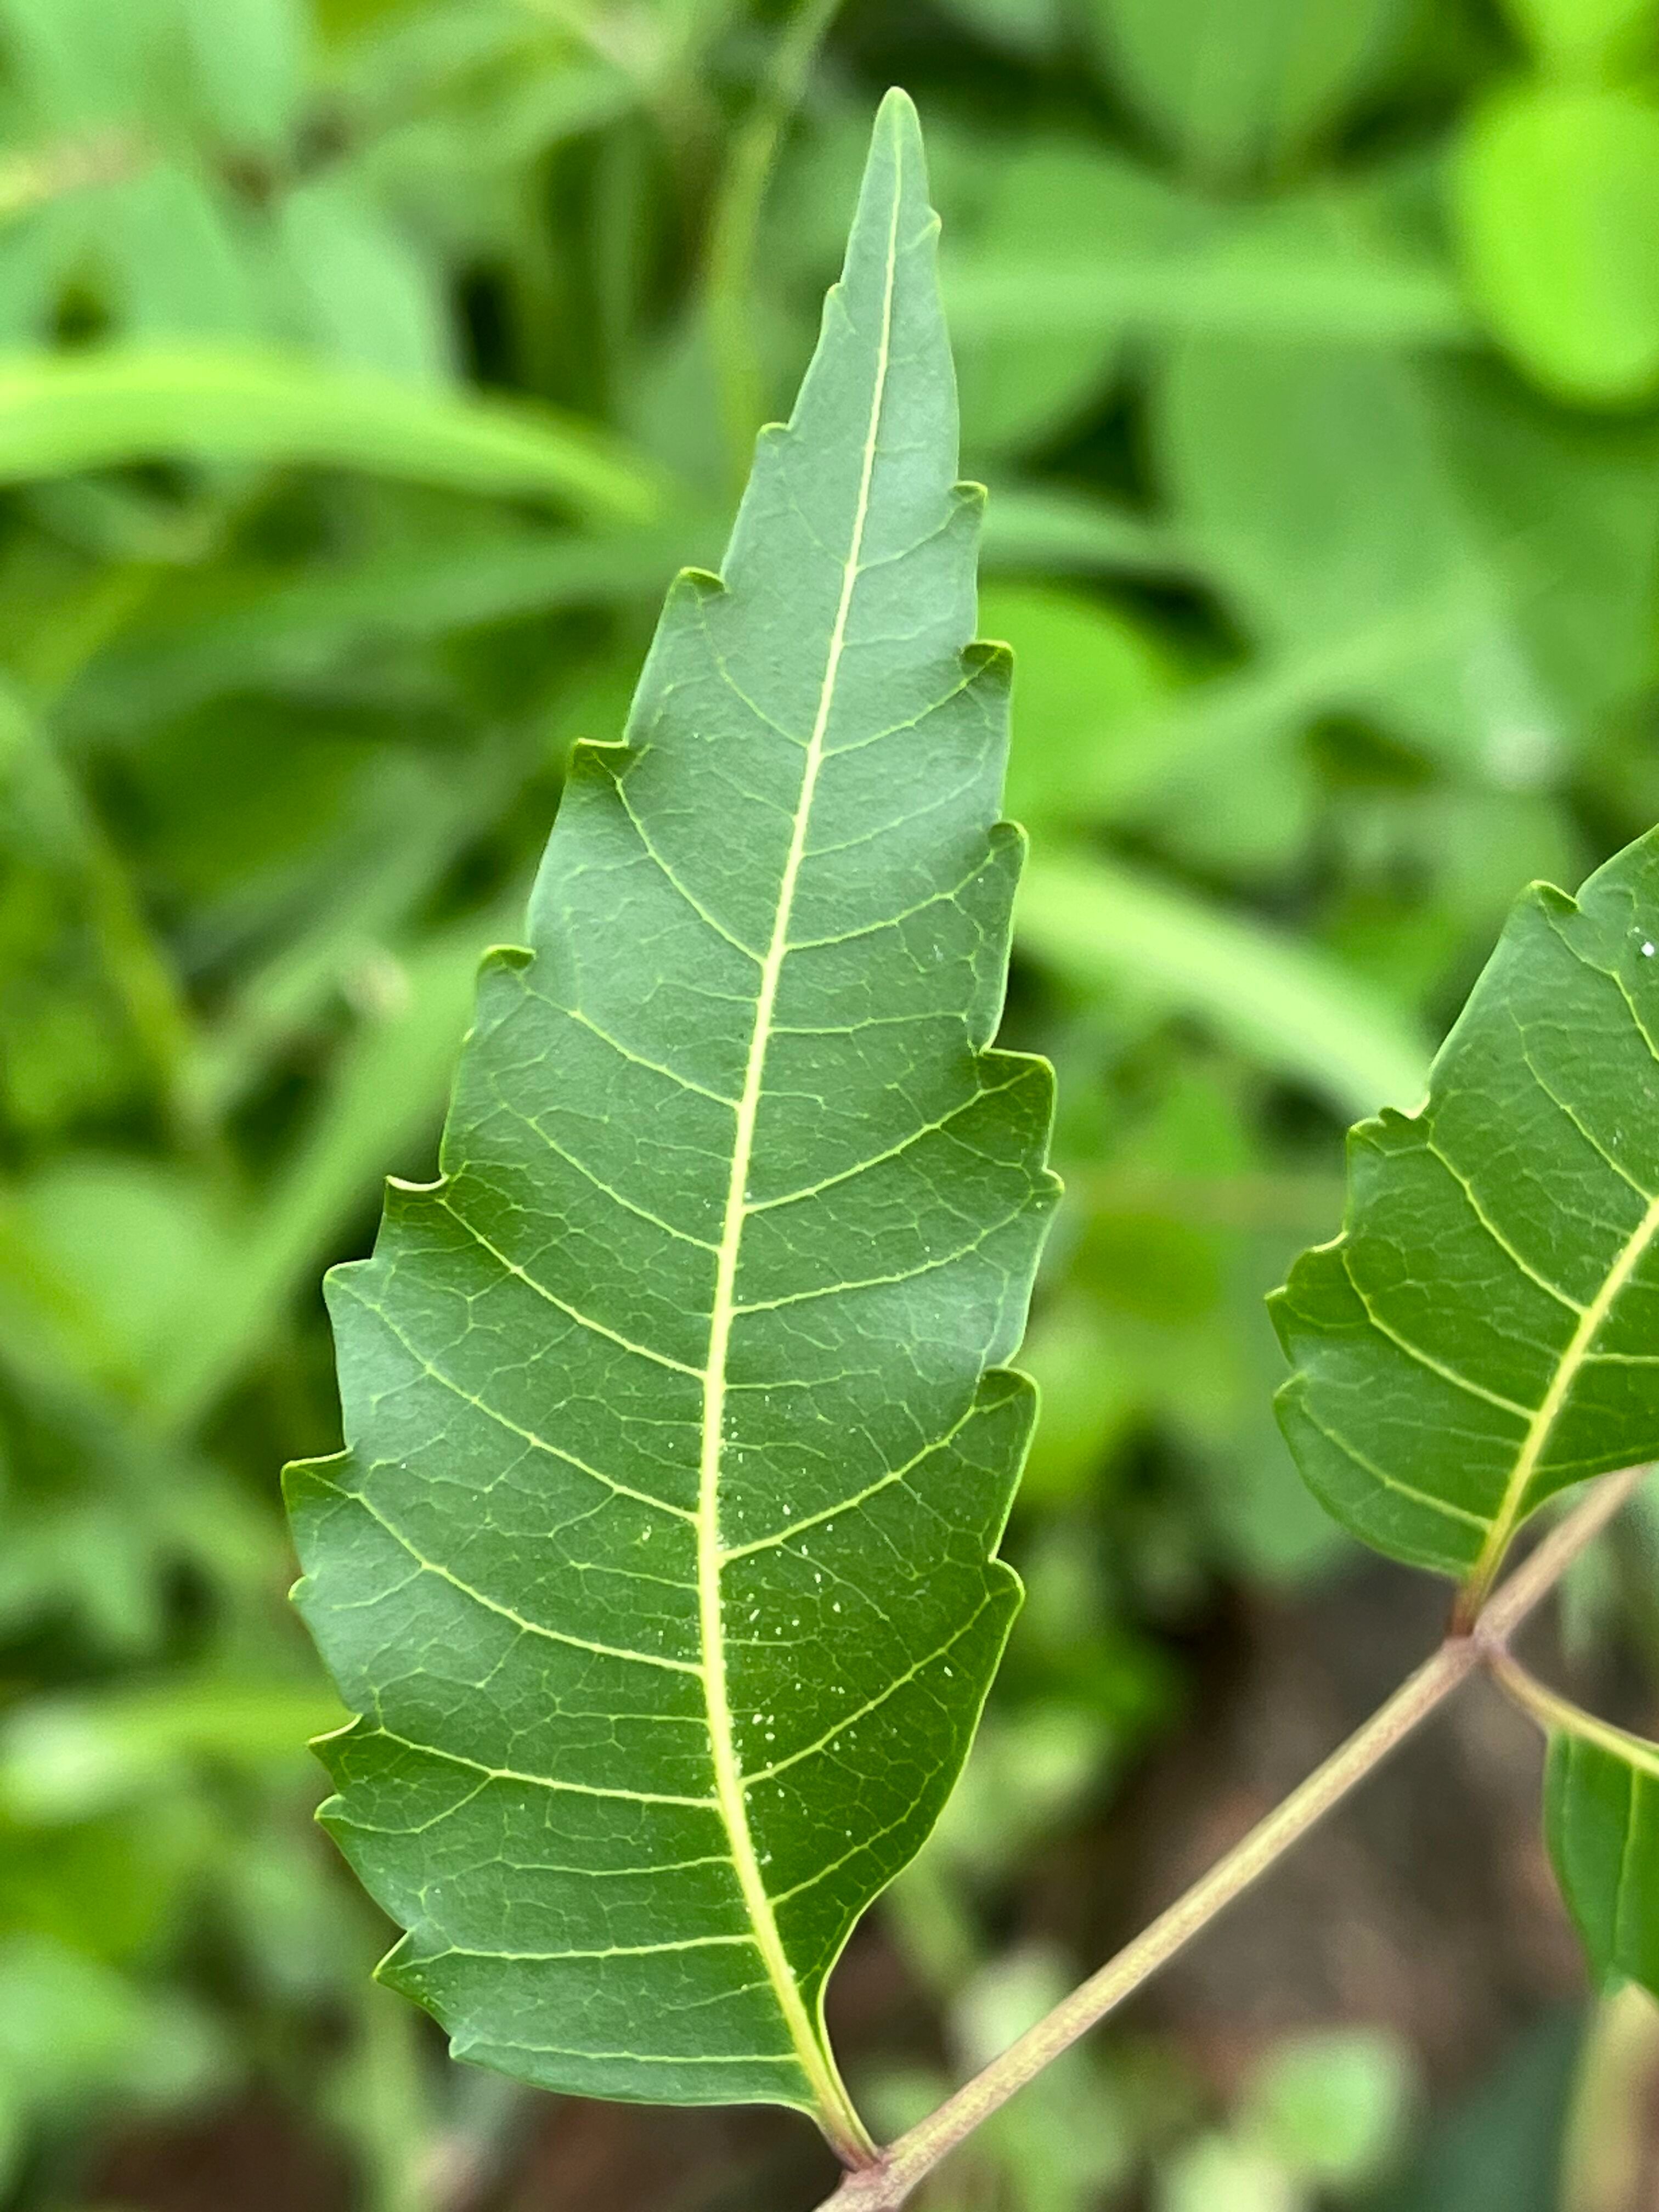
Plant species: azadirachta-indica